Seneca, Oregon

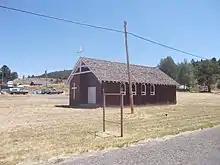
A church in Seneca

Seneca post office was established in 1895 and named by postmaster Minnie Southworth for her brother-in-law, prominent Portland judge Seneca Smith.